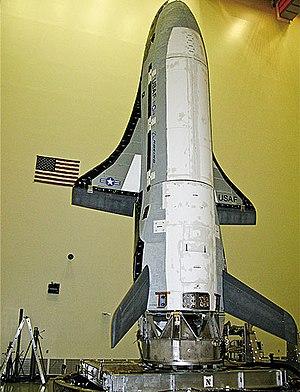
Le X-37 est un prototype de navette spatiale sans équipage développé initialement par la NASA, dans le cadre d'un projet lancé en 1998 pour mettre au point de nouvelles technologies pour les décollages orbitaux et les rentrées atmosphériques et préparer le remplacement de la navette spatiale américaine. Le X-37 dérive du X-40A de Boeing agrandi d'environ 20 %. C'est un engin de taille réduite pesant 5,45 tonnes, doté d'une soute cargo, et avec une capacité de manœuvre orbitale importante. Il est placé en orbite par un lanceur Atlas V, ou Falcon 9 de SpaceX, et se pose de manière automatique sur une piste d'atterrissage.